Military light utility vehicle

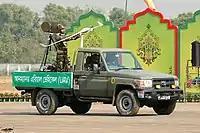
Bangladesh Army Toyota Land Cruiser 70 pickup with Bramor C4EYE UAV

Worldwide, and since the earliest large scale mechanisation of the military, hundreds of different light vehicles have been used for military utility service, ranging from readily available commercial products which were simply repainted in military colors, to purpose-designed tactical vehicles that were specially developed for military applications and operation in forward areas. Light utility vehicles are typically general or multi-purpose, used to carry troops, staff, (mounted) weapons, supplies, evacuate wounded soldiers, and many other diverse roles.